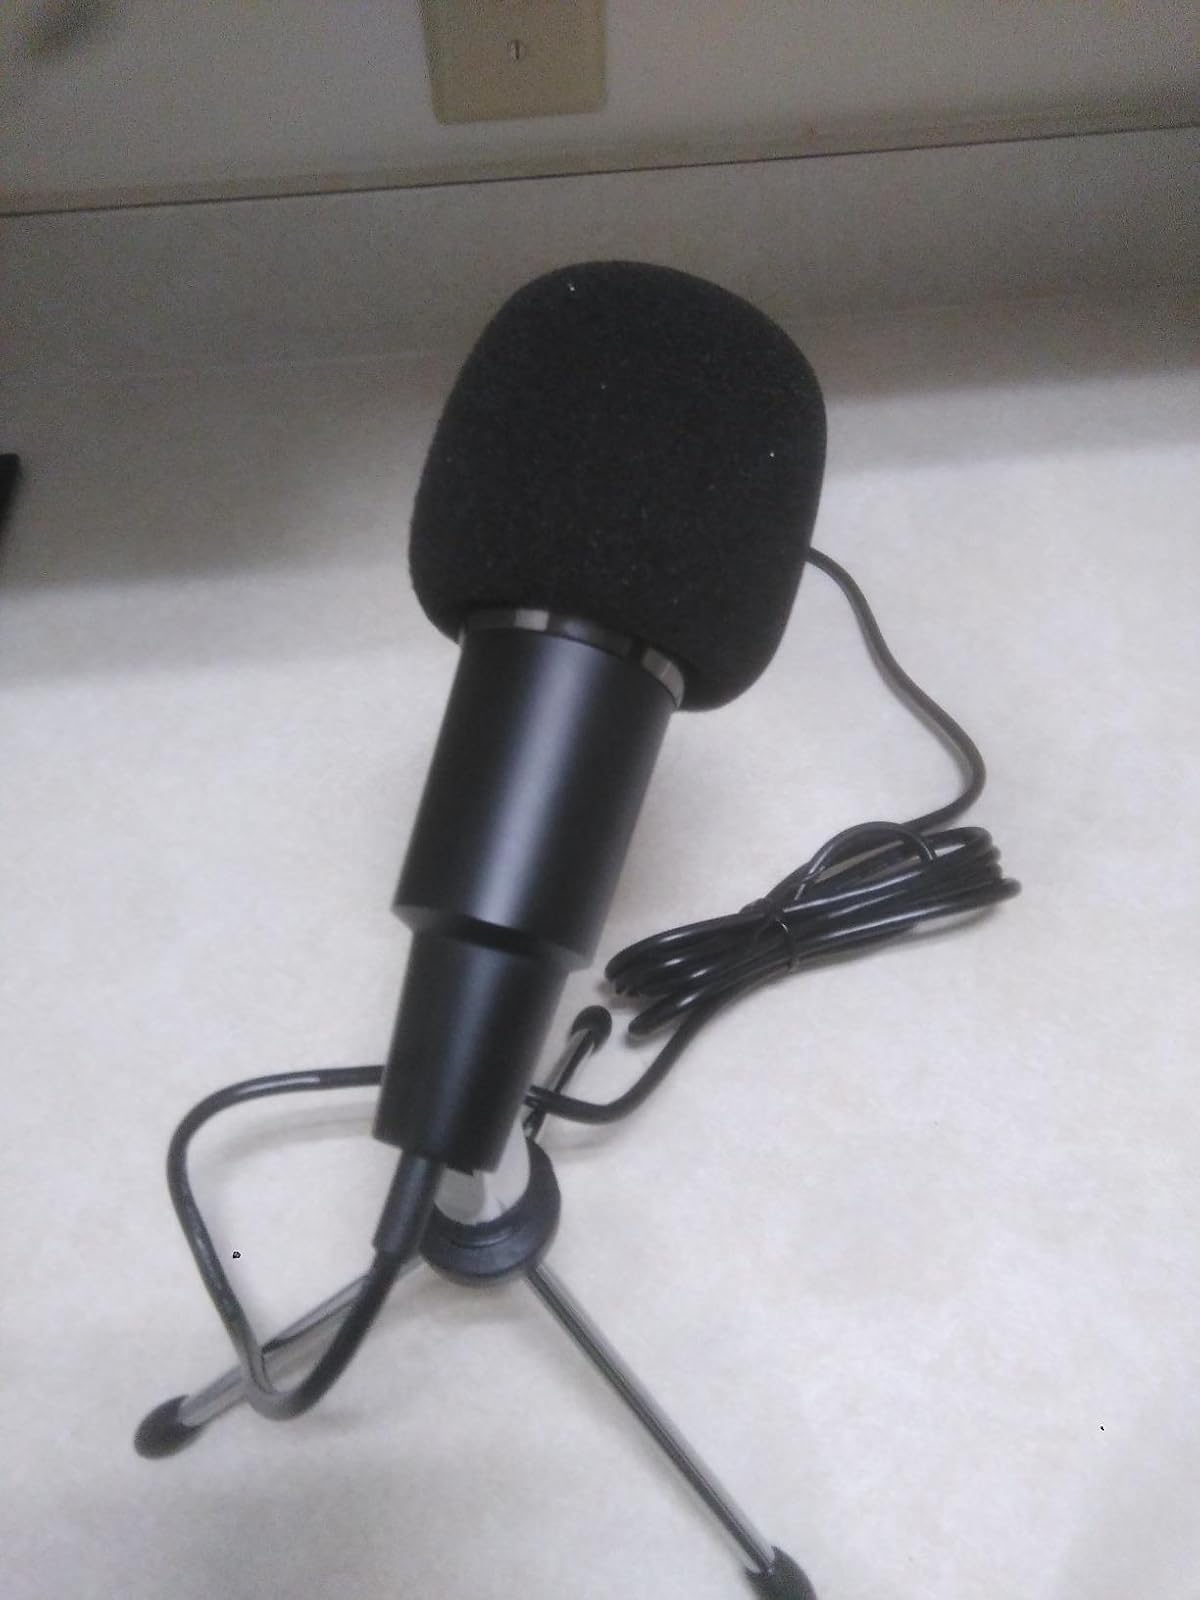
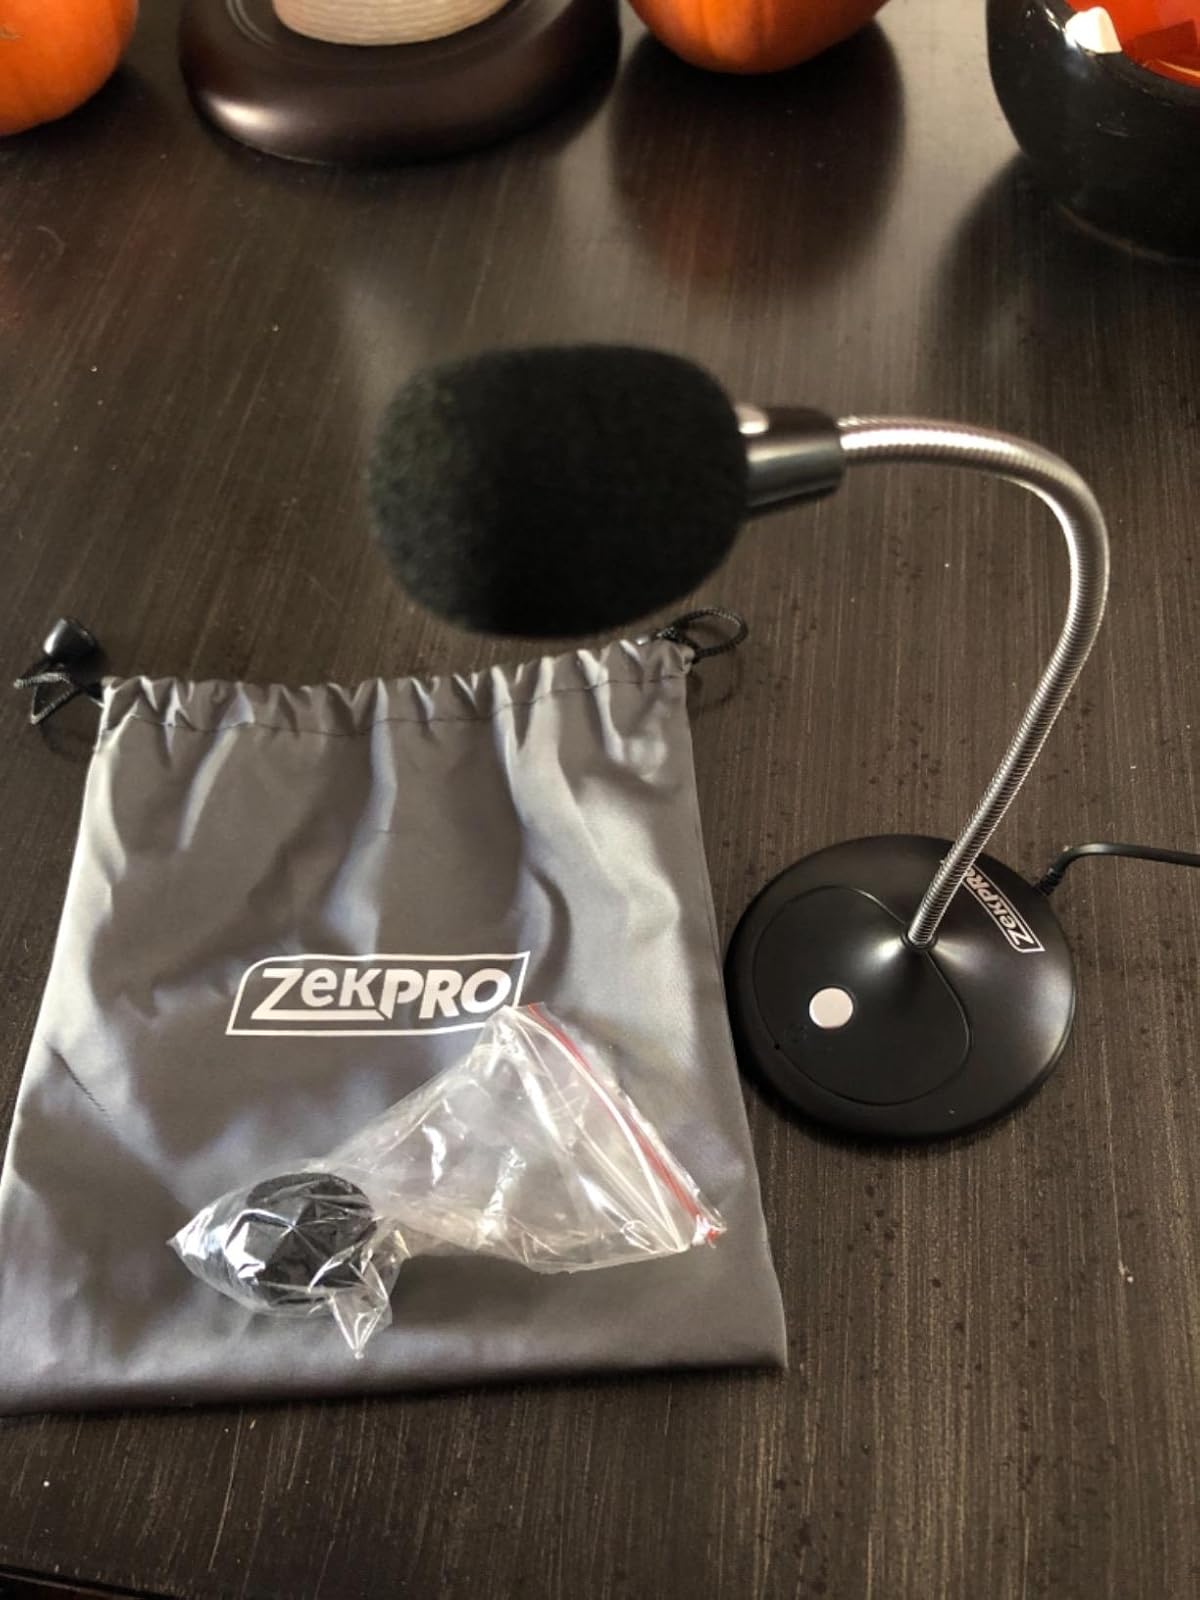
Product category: microphone
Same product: no